Baron Grantley

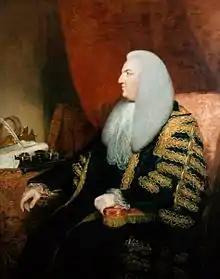
Portrait of Fletcher Norton, Speaker of the House of Commons and 1st Baron Grantley, by William Beechey

Baron Grantley, of Markenfield, in the County of York is a title in the Peerage of Great Britain. It was created on 9 April 1782 for Sir Fletcher Norton, Attorney General from 1763 to 1765 and Speaker of the House of Commons from 1770 to 1780. His son, the second Baron, was also a politician and represented Richmond, Wigtown Burghs, Guildford and Surrey in Parliament. He was succeeded by his nephew, Fletcher Norton, the third Baron. He was childless and on his death the title passed to his nephew, the fourth Baron. the title is held by the latter's great-great-grandson, the eighth Baron, who succeeded his father in 1995.